Roger Woodward

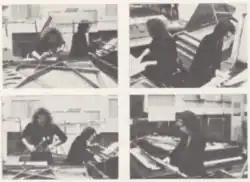
Tōru Takemitsu and Woodward at the Decca studios in London during their 1973 recording of "Corona ("London version") For Away, Piano Distance" and "Undisturbed Rest"

During 2002–2018 he toured with SFSU colleagues—the Alexander String Quartet—in the United States and Germany where he recorded works of Beethoven, Chopin, Shostakovich and Robert Greenberg. Between 2006 and 2023, he recorded seventeen projects for the Celestial Harmonies label. His performances of J. S. Bach's" The Well-Tempered Clavier", Hans Otte's "Stundenbuch", Shostakovich's 24 Preludes and Fugues Op.87, Debussy's Préludes, Prokofiev's Piano Music 1908–38 and Horațiu Rădulescu piano sonatas were highly praised. His performances of J. S. Bach's Partitas BWV 826, 830 and "Chromatische Fantasie und Fuge", BWV 903, were awarded the "Preis der deutschen Schallplattenkritik" (2007). In 2011 he performed works of Xenakis with L' orchestre national de Lille, the cellist Rohan de Saram and JACK Quartet, at "Les flâneries musicales de Reims". In the same year he was awarded Poland's "Gloria Artis" (gold class).